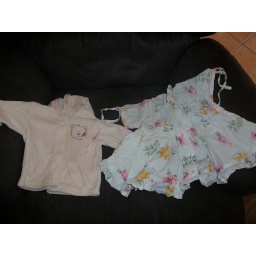
SIZE 000 - Target hooded apricot jumper (matching pants in photo 17) - EUC, Fred Bare dress - GC